Theo the Pipe Smoker

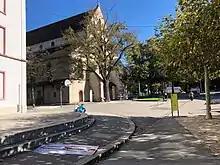
The site of the discovery on the pavement of the Rebgasse. The Theodorskirche in the background

A heat pump was to be installed in this schoolhouse in 1984, which required new pipes to be built. The discovery of graves in the area west of the Theodorskirche next to the schoolhouse was to be expected. Thus, the excavation work was accompanied by archaeologists of the Archäologischen Bodenforschung Basel-Stadt, the archaeological department of the Canton of Basel-Stadt. In the winter of 1984, workers came across the remains of 24 graves in the western part of the former cemetery.